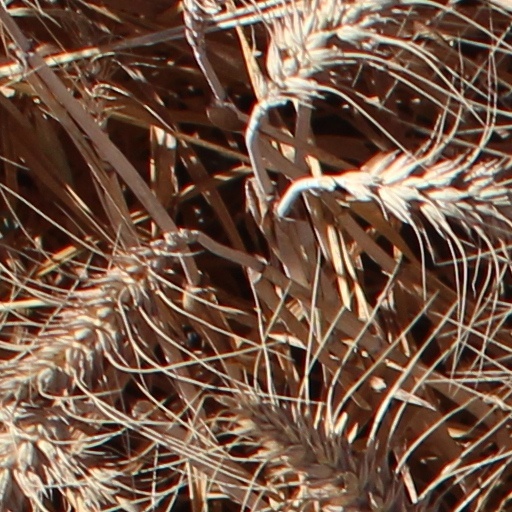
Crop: wheat